Rail Baltica

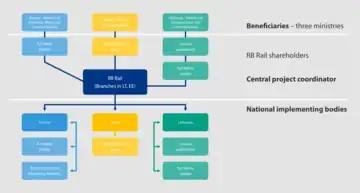
Rail Baltica project structure

A feasibility study of Rail Baltica in the three Baltic States carried out by AECOM in May 2011 estimated a cost of €3.6 billion for the railway and proved that Rail Baltica is economically viable. Based on that study, key political and practical decisions—both on the national and EU level—were made to implement Rail Baltica.